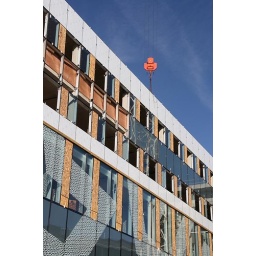
Building work on the new Mountbatten building and the University of SouthamptonI rather liked the contrast of the orange crane block against the sky.